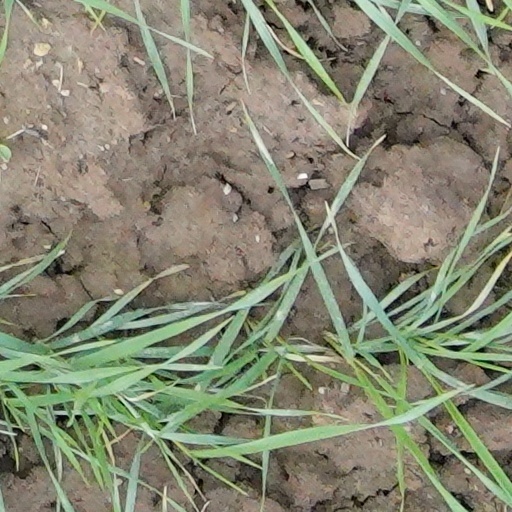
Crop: wheat